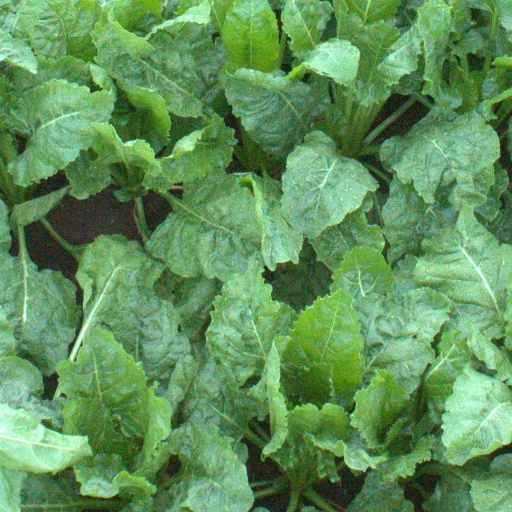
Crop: sugar beet